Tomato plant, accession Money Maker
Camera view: bottom (45 deg); turntable rotation: 0 degrees
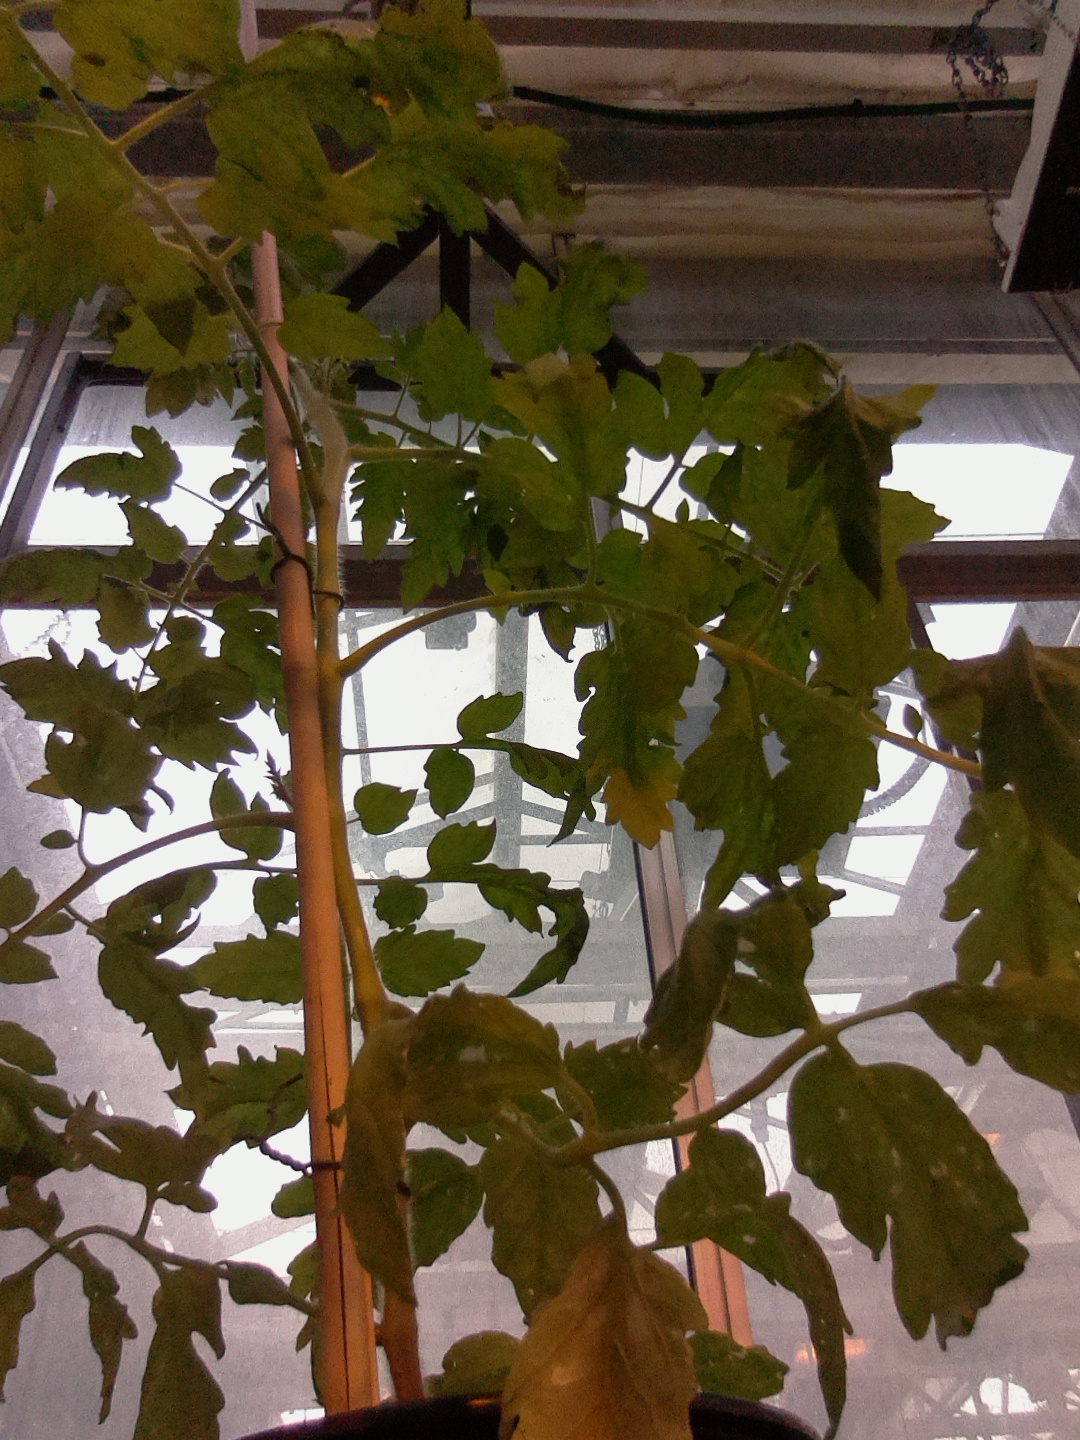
BBCH growth stage 64: 40%-50% of flowers open